Mikhail Epstein

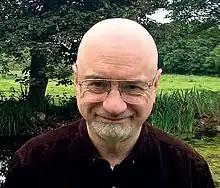
Epstein in 2014

Mikhail Naumovich Epstein (also transliterated Epshtein; ; born 21 April 1950) is a Russian-American literary scholar, essayist, and cultural theorist best known for his contributions to the study of Russian postmodernism. He is the Emeritus S. C. Dobbs Professor of Cultural Theory and Russian Literature at Emory University, Atlanta, Georgia. His writings encompass Russian literature and intellectual history, the philosophy of religion, the creation of new ideas in the age of electronic media, semiotics, and interdisciplinary approaches in the humanities. His works have been translated into over 26 languages.